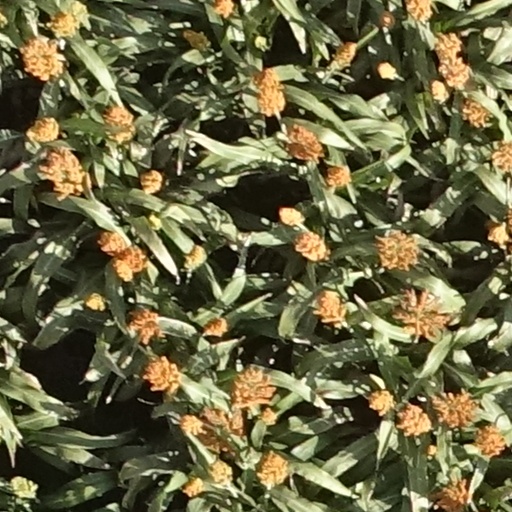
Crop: sorghum